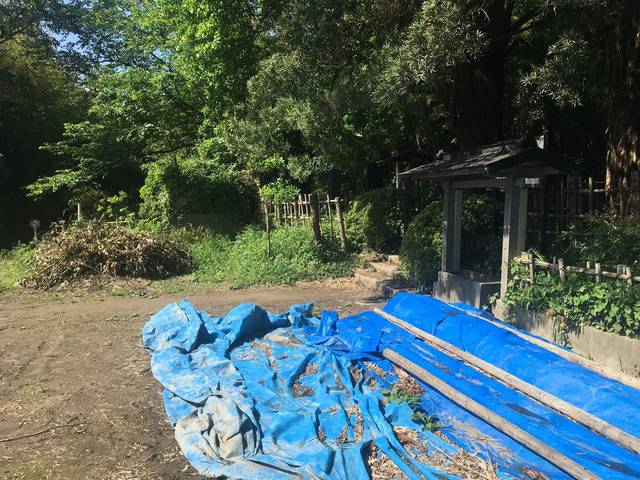
Region: Japan
Coordinates: 35.863, 139.59